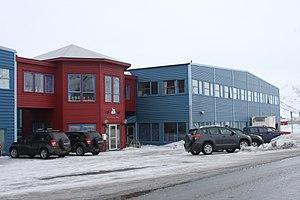
La Store Norske Spitsbergen Kulkompani, ou plus simplement la Store Norske, est une compagnie norvégienne d'exploitation de mines de charbon, basée dans l'archipel du Svalbard. Elle est fondée en 1916, lorsque les norvégiens rachètent l'Arctic Coal Company, fondée par John Munro Longyear en 1906. Son propriétaire est le ministère norvégien du commerce et de l'industrie. La compagnie compte un peu plus de 300 employés et exploite deux mines de charbon. La plus importante est située à Sveagruva, environ 60 km au sud de Longyearbyen.